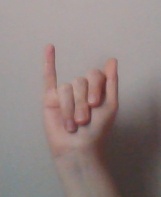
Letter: meem